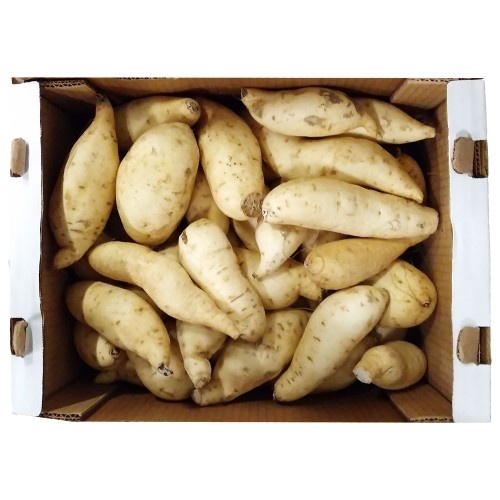
Potatoes (sweet white potatoes) - 1kg
Brand: Favy African Market
Category: Food, Beverages & Tobacco > Food Items > Fruits & Vegetables > Fresh & Frozen Vegetables > Sweet Potatoes